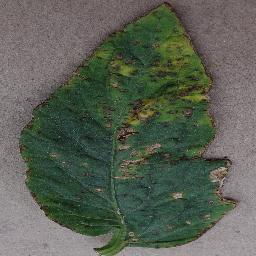
Label: Tomato___Bacterial_spot